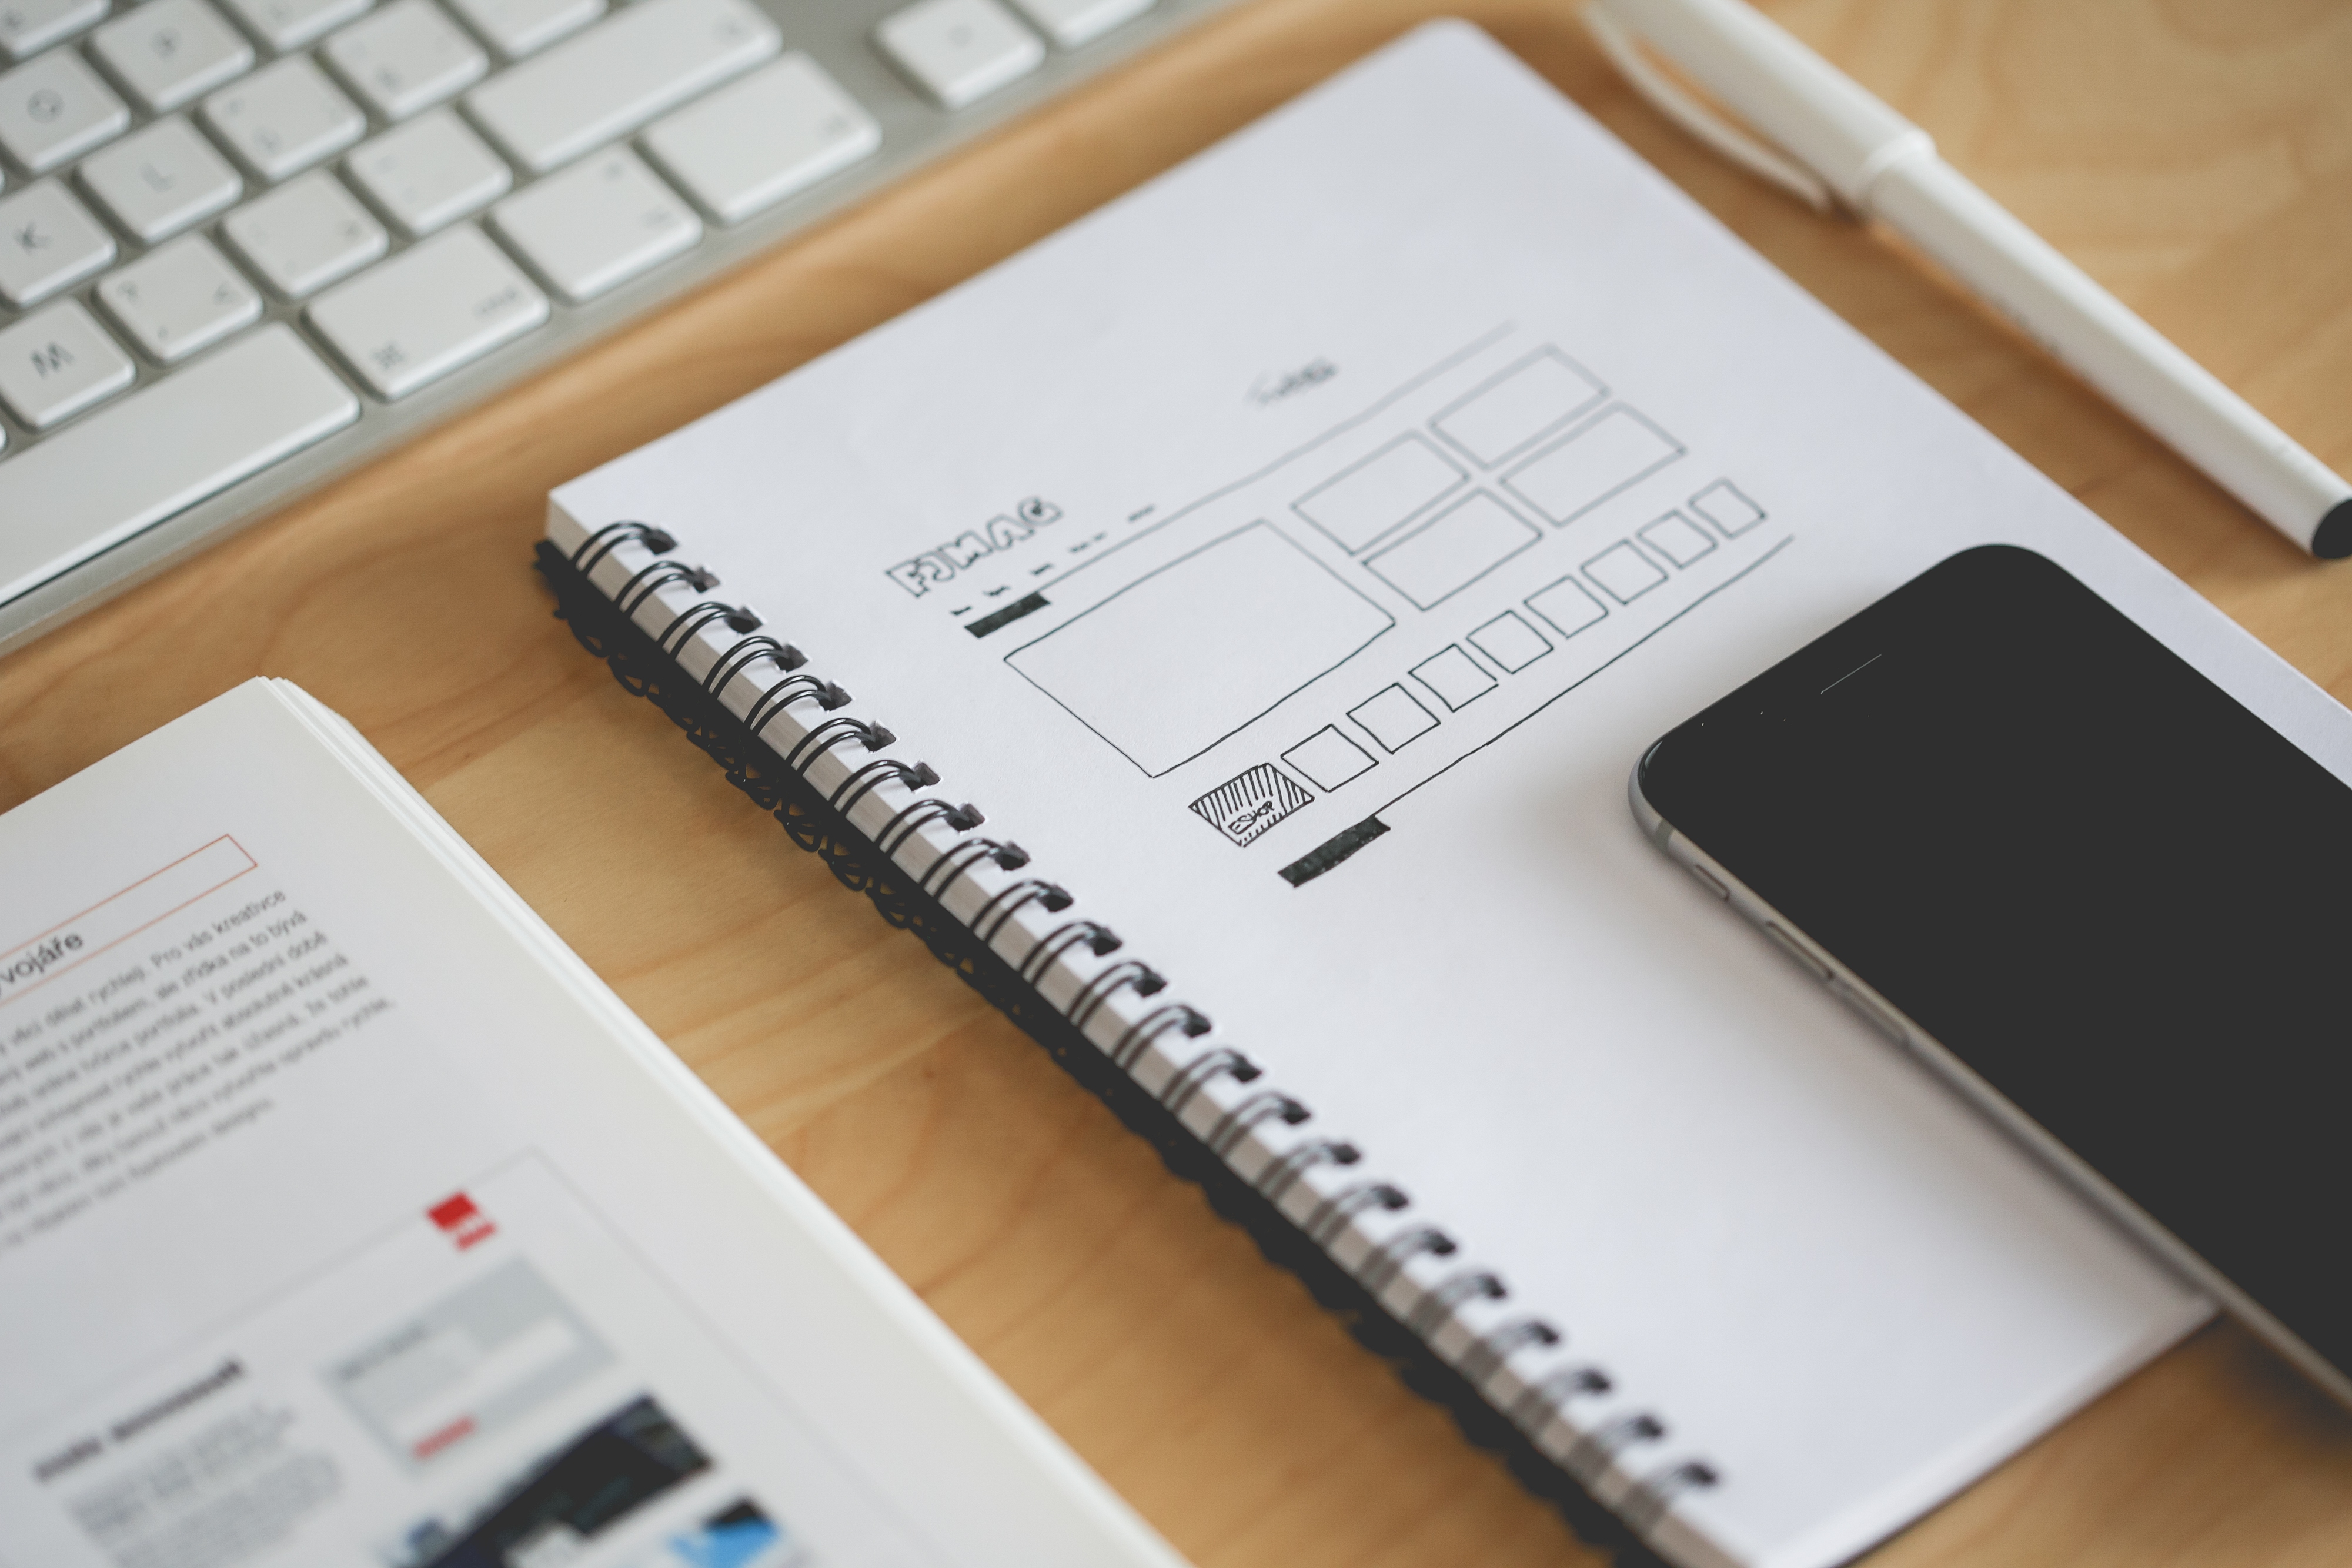
product, notebook, font, electronics, technology, office equipment, design, electronic device, paper product, gadget, paper, brand, stationery, drawing